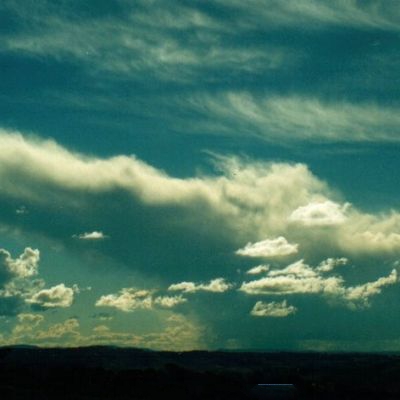
Cloud type: Cirrus (Ci)